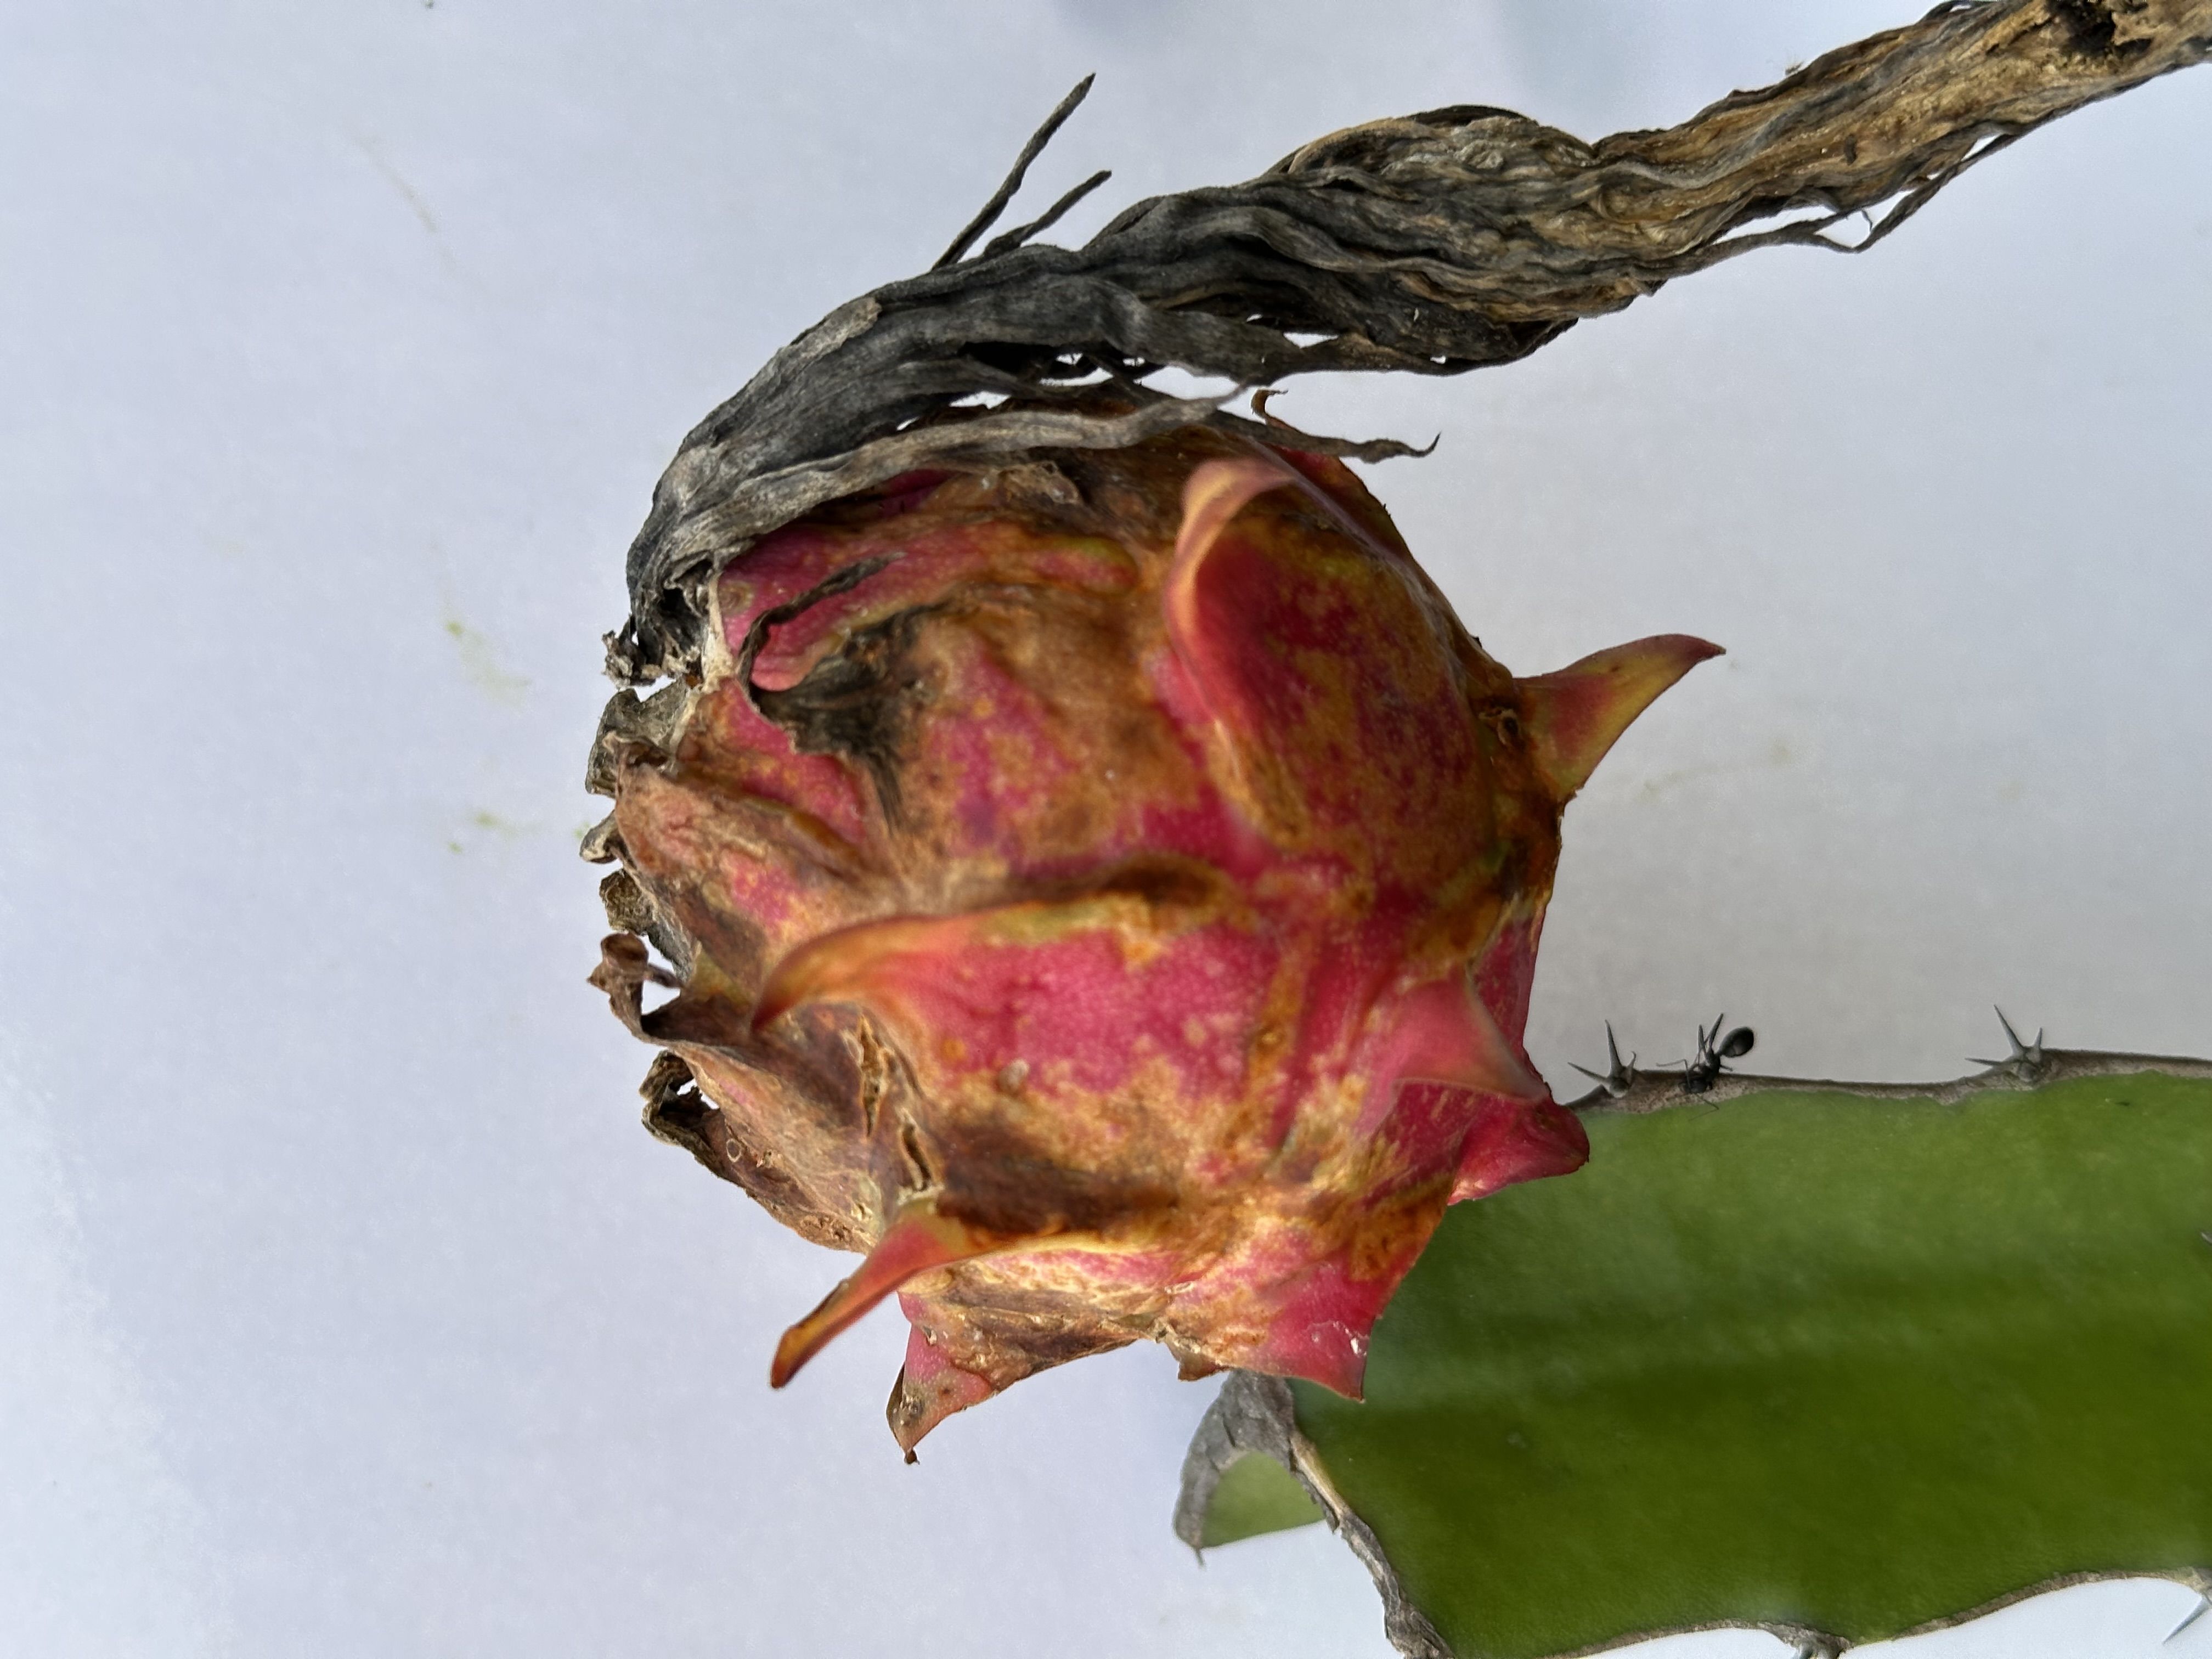
Label: Bad fruit